Lakshman Madhav Katre

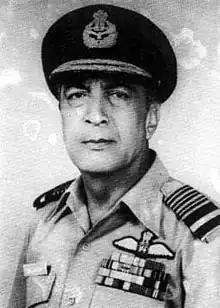

Air Chief Marshal Lakshman Madhav Katre, PVSM, AVSM and Bar (1927–1985) was the head of the Indian Air Force (IAF) from 1984 to 1985, as Chief of the Air Staff and the second IAF Chief of Staff to die in harness. He was awarded the Param Vishisht Seva Medal and Ati Vishisht Seva Medal and Bar.